1985 1000 km of Silverstone

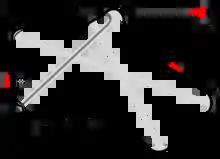
Map of the Silverstone Circuit (1975–1986)

The 1985 Silverstone 1000 km was the third round of the 1985 World Endurance Championship. It took place at the Silverstone Circuit, Great Britain on 12 May 1985.